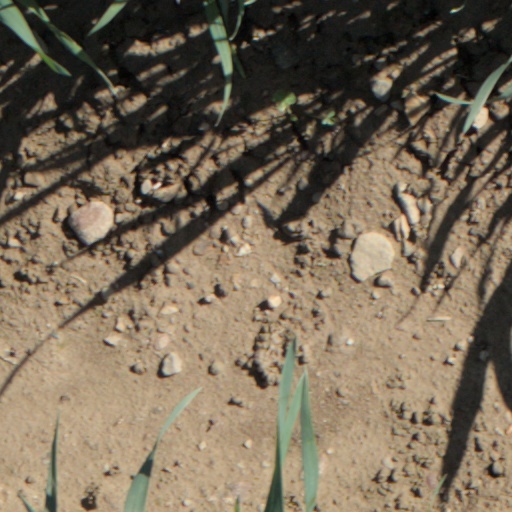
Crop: wheat